Oskuya

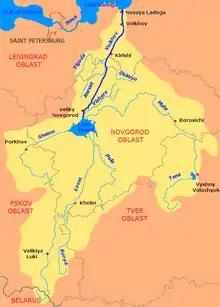
The Volkhov River drainage vasin. The Oskuya is shown on the map.

The Oskuya is a river in Lyubytinsky, Malovishersky and Chudovsky Districts of Novgorod Oblast in Russia. It is a right tributary of the Volkhov. It is long, and the area of its basin . The main tributary of the Oskuya is the Sharya (right).